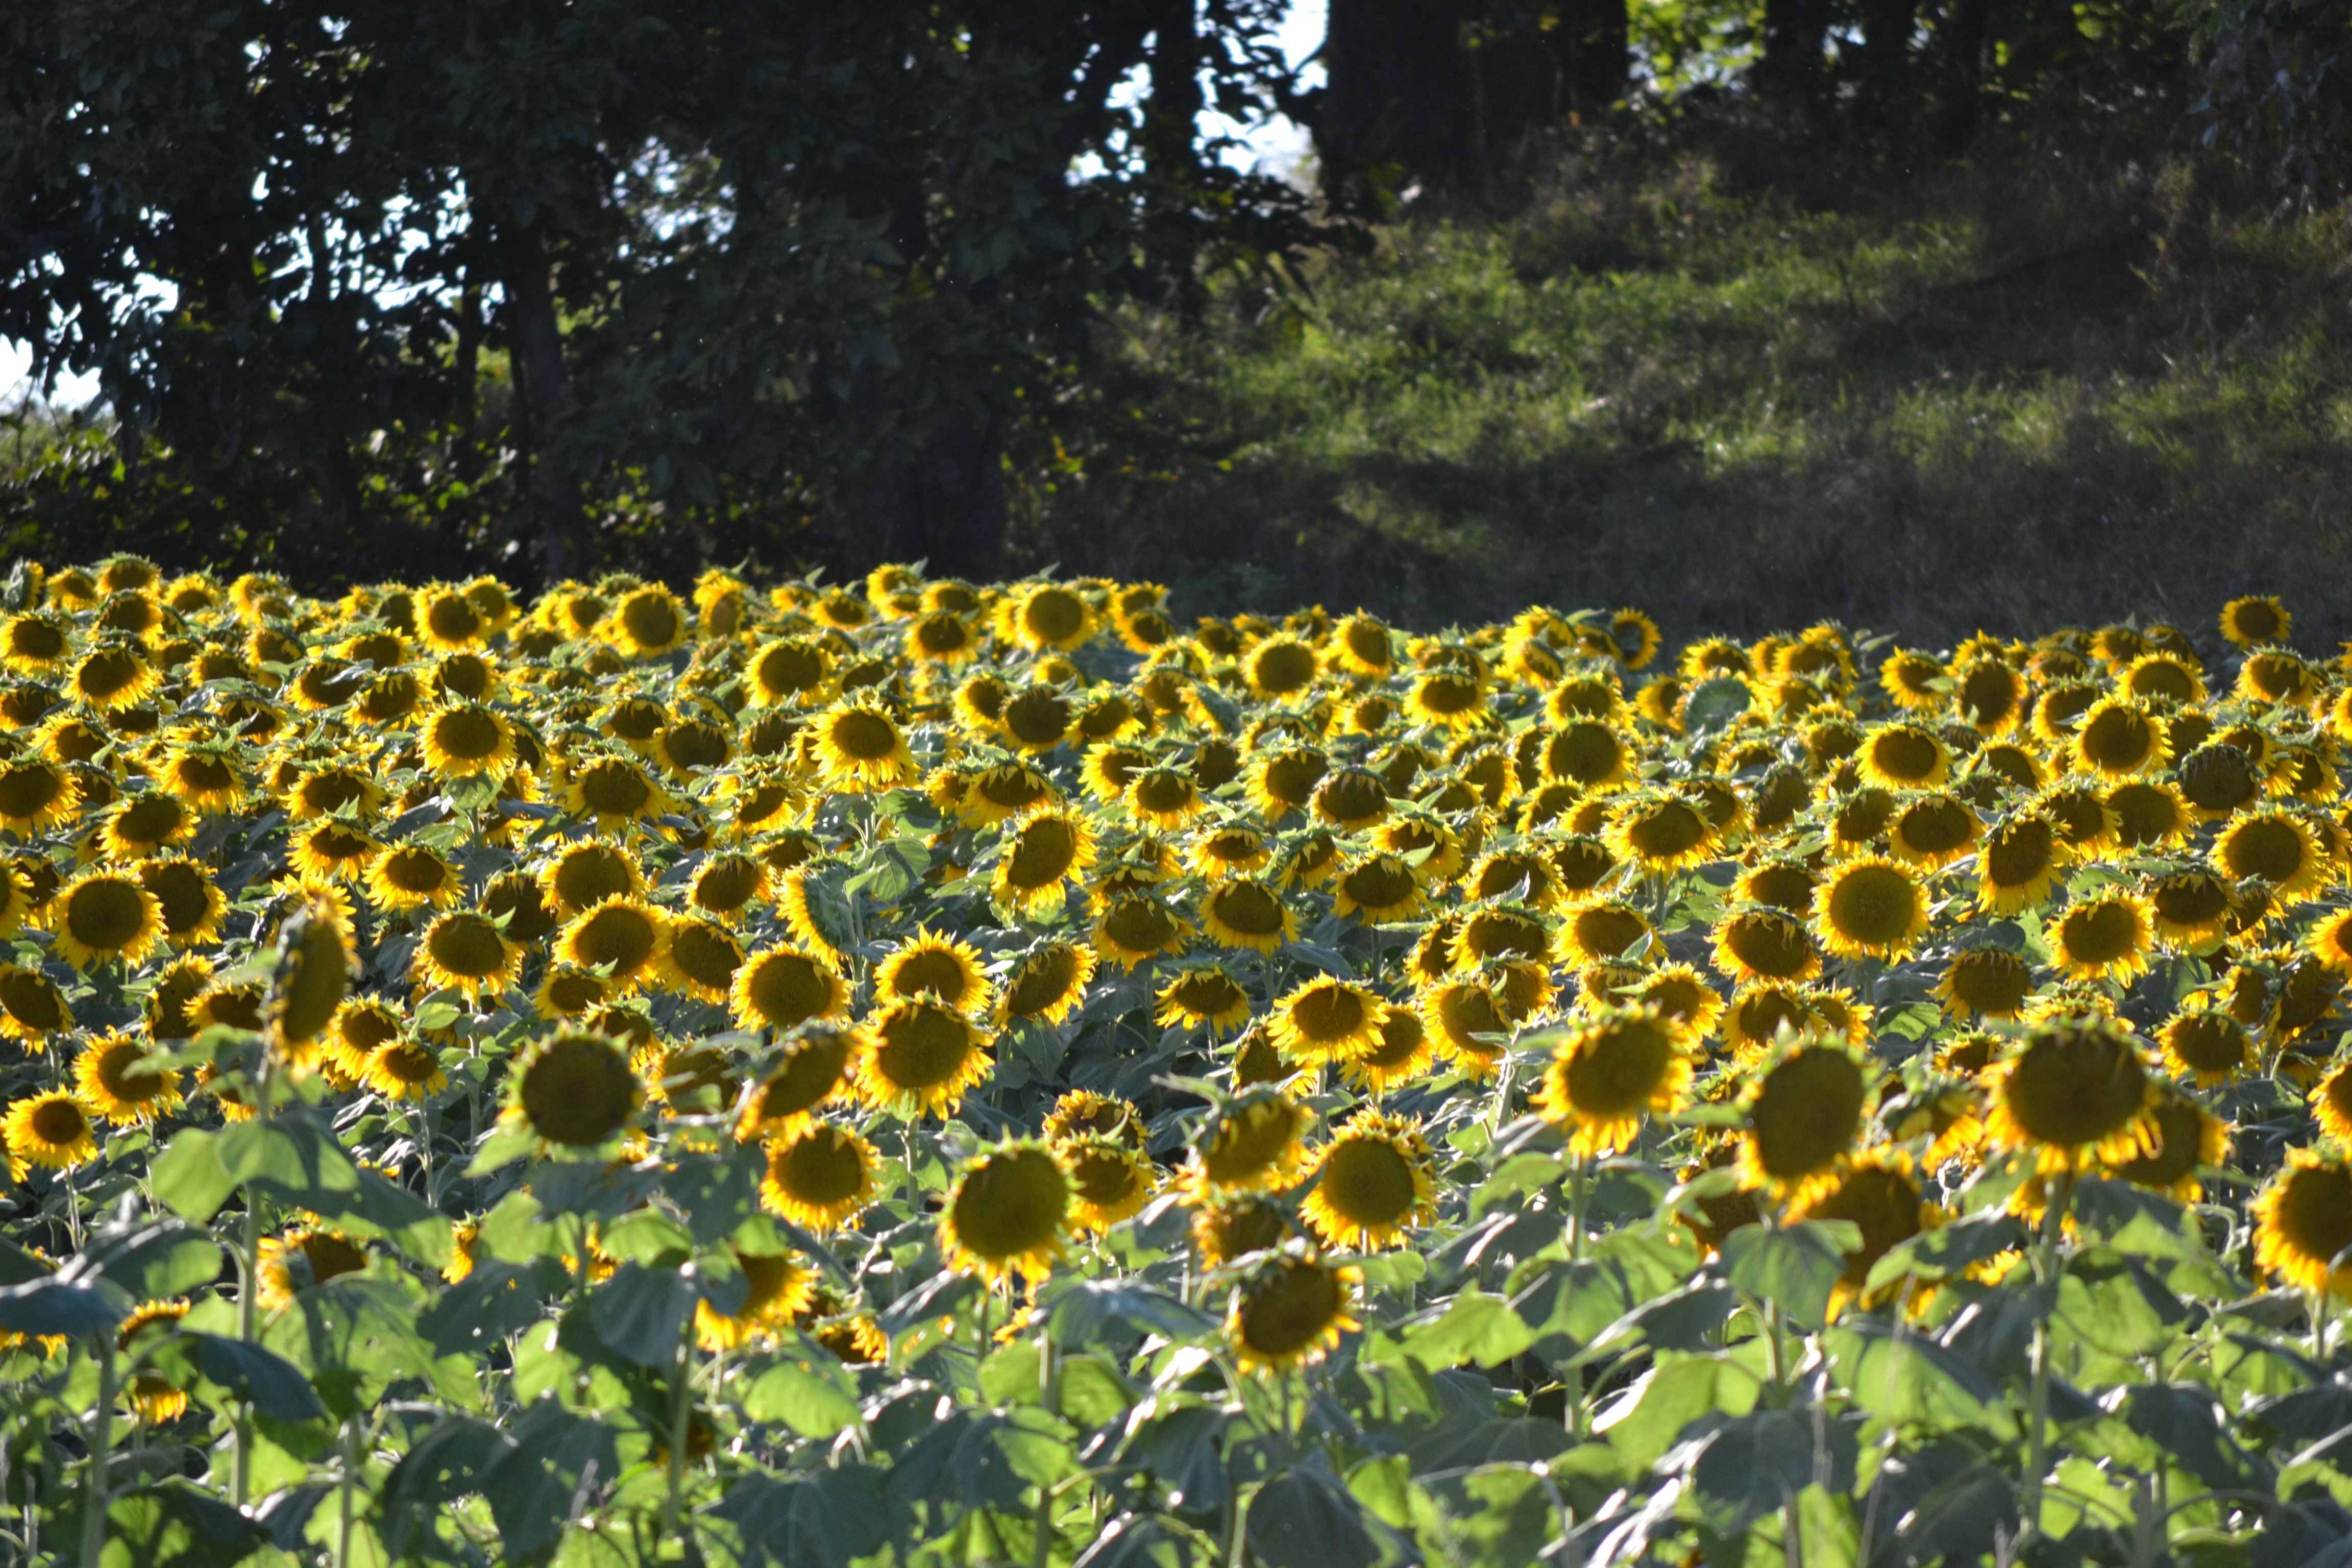
plant, field, meadow, sunlight, leaf, flower, evening, botany, yellow, agriculture, flora, sunflower, wildflower, sunflowers, sunflower field, flowering plant, daisy family, land plant